Sir Henry Northcote, 5th Baronet

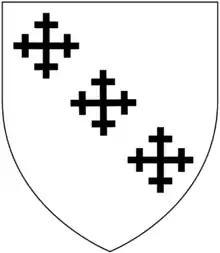
Arms of Northcote: "Argent, three cross crosslets in bend sable"

Sir Henry Northcote, 5th Baronet (1710 – 28 May 1743), of Hayne in the parish of Newton St Cyres near Crediton in Devon, later of Pynes in the parish of Upton Pyne, Devon, was a Member of Parliament for Exeter from 1735 until his death in 1743.